Eugene T. Sawyer

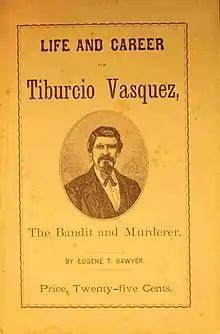
"Life and Career of Tiburcio Vasquez" (1875)

In 1875, when he was a correspondent for the "San Francisco Chronicle", he reported on Tiburcio Vásquez, a famous local outlaw, interviewed him in prison, and published his first book, "Life and Career of Tiburcio Vasquez" (1875).